Hennessy Road

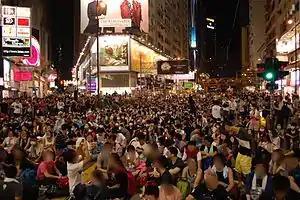
2014 Hong Kong protests

Hennessy Road is a thoroughfare on Hong Kong Island, Hong Kong.